Gen. Davis Tillson House

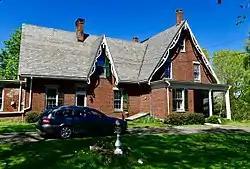

The Gen. Davis Tillson House is a historic house at 157 Talbot Avenue in Rockland, Maine. Built in 1853, it is one of the region's finest examples of residential Gothic Revival architecture, and is unusual statewide for its execution in brick. It was built for Davis Tillson, a general during the American Civil War and a prominent local businessman, and was listed on the National Register of Historic Places in 1983.